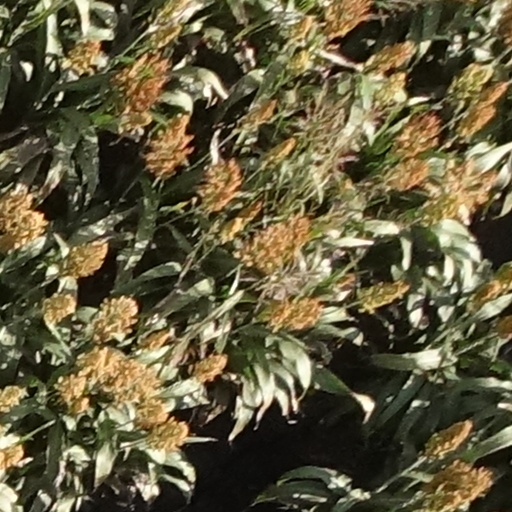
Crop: sorghum